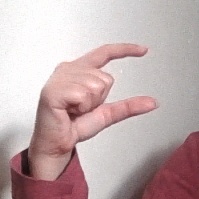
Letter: dal